Tianwen-1

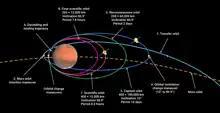
Planned orbital trajectory at Mars

Three initial areas were selected by the site selection team after a global survey of Mars; the three areas were: Amazonis Planitia, Chryse Planitia, and Utopia Planitia. All three candidate landing areas were between five degrees North and thirty degrees North latitude.